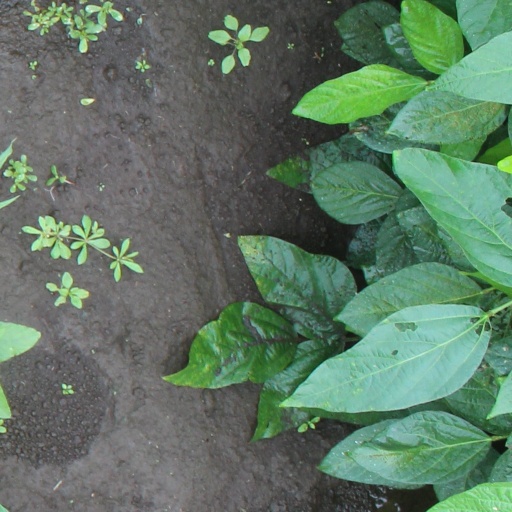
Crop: soybean